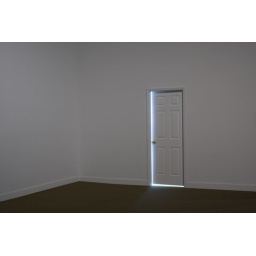
Prefabricated door, door frame and hardware, house paint, florescent light bulbs and lamp. Commissioned by the Miami Art Museum.